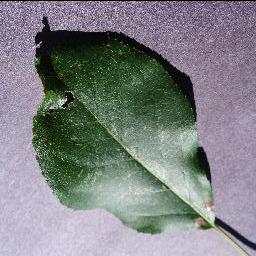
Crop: apple
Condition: black_rot